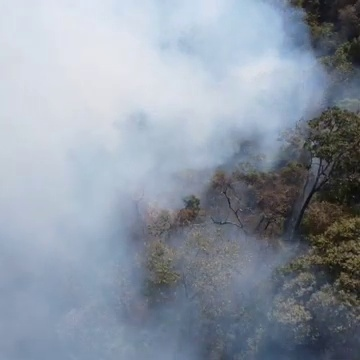
Fire: no
Smoke: yes